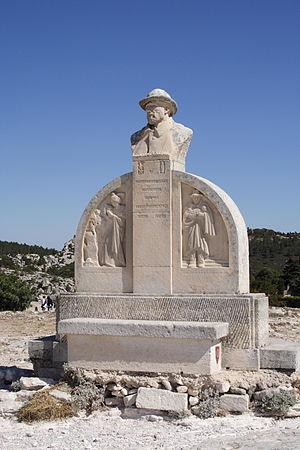
Cet article recense les œuvres d'art dans l'espace public dans le département des Bouches-du-Rhône, en France.